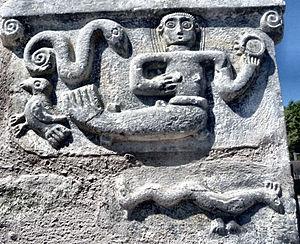
Eglise de Segus
Ségus est une commune française située dans le département des Hautes-Pyrénées, en région Occitanie.